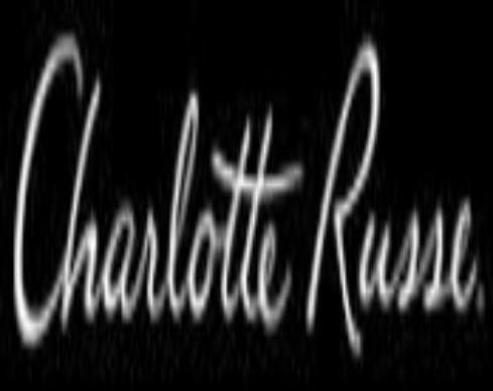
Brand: charlotte russe
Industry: Clothes